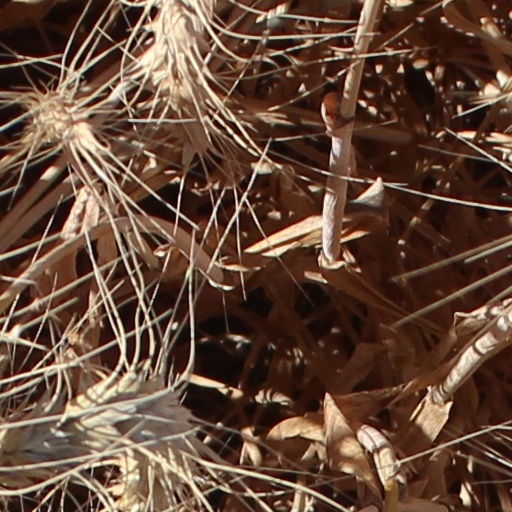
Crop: wheat